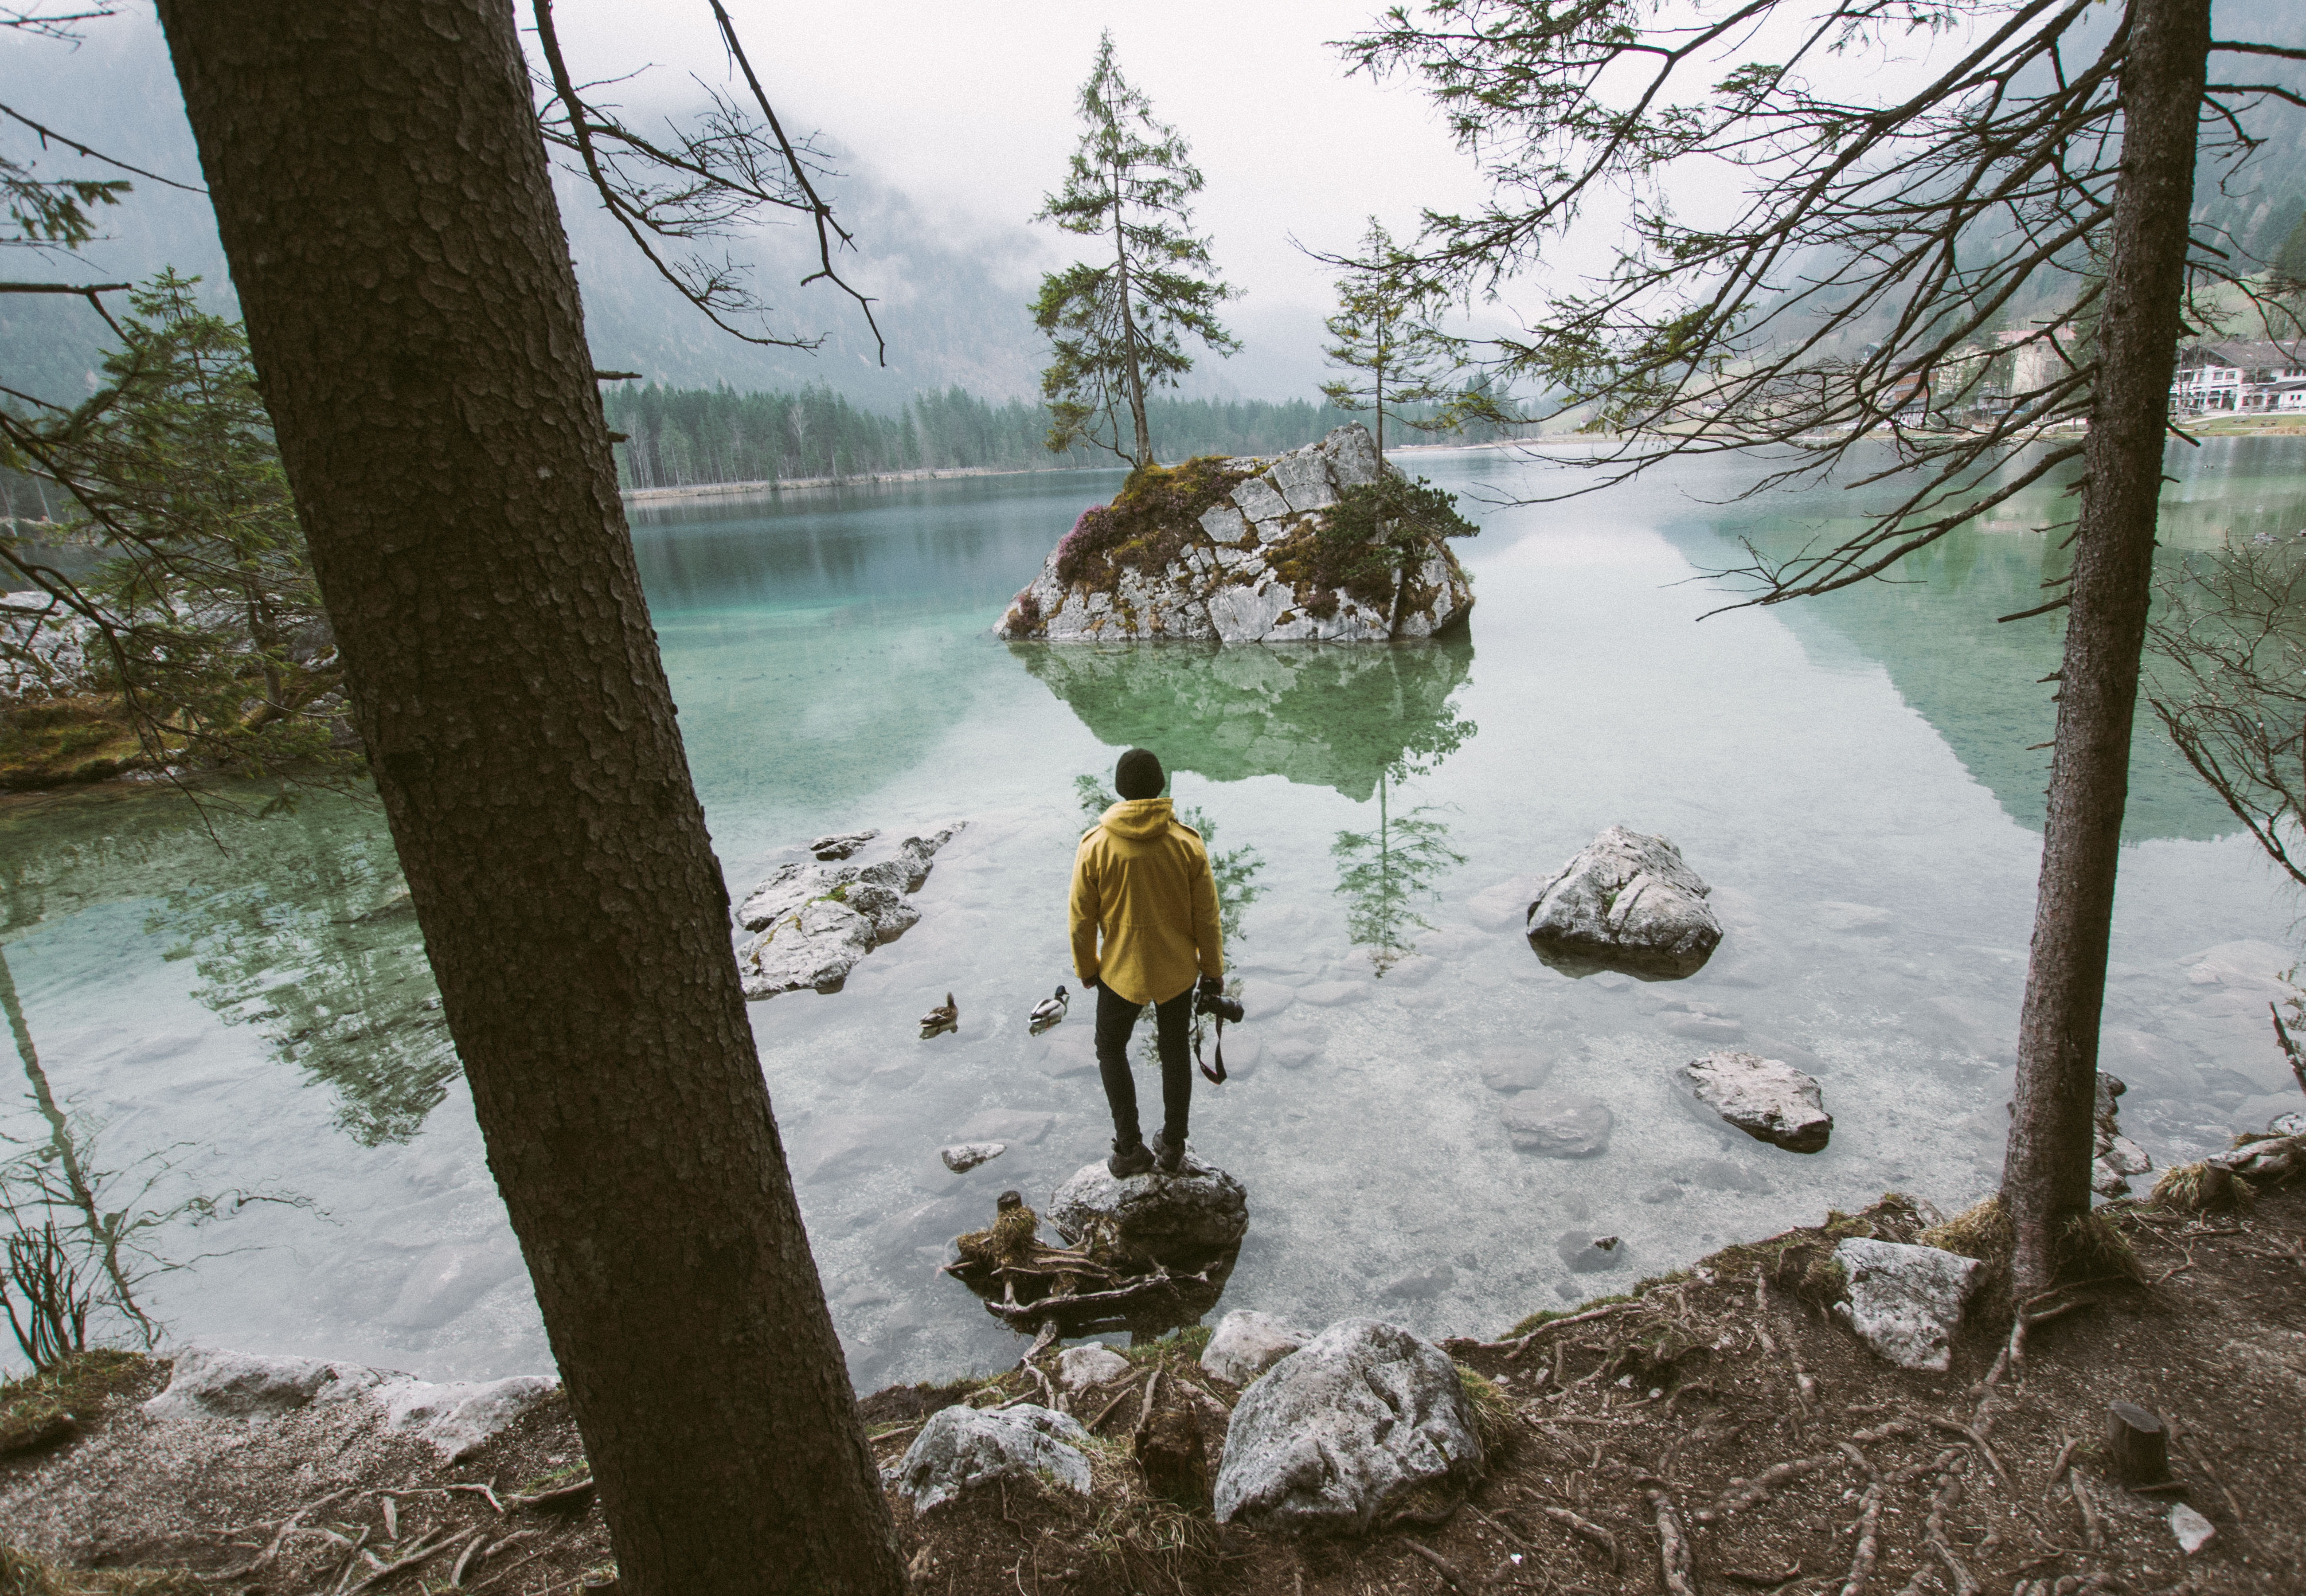
tree, water, snow, winter, plant, lake, river, recreation, reflection